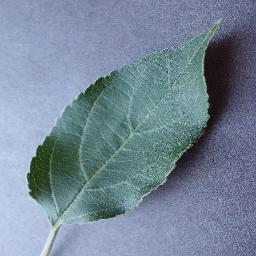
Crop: apple
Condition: healthy